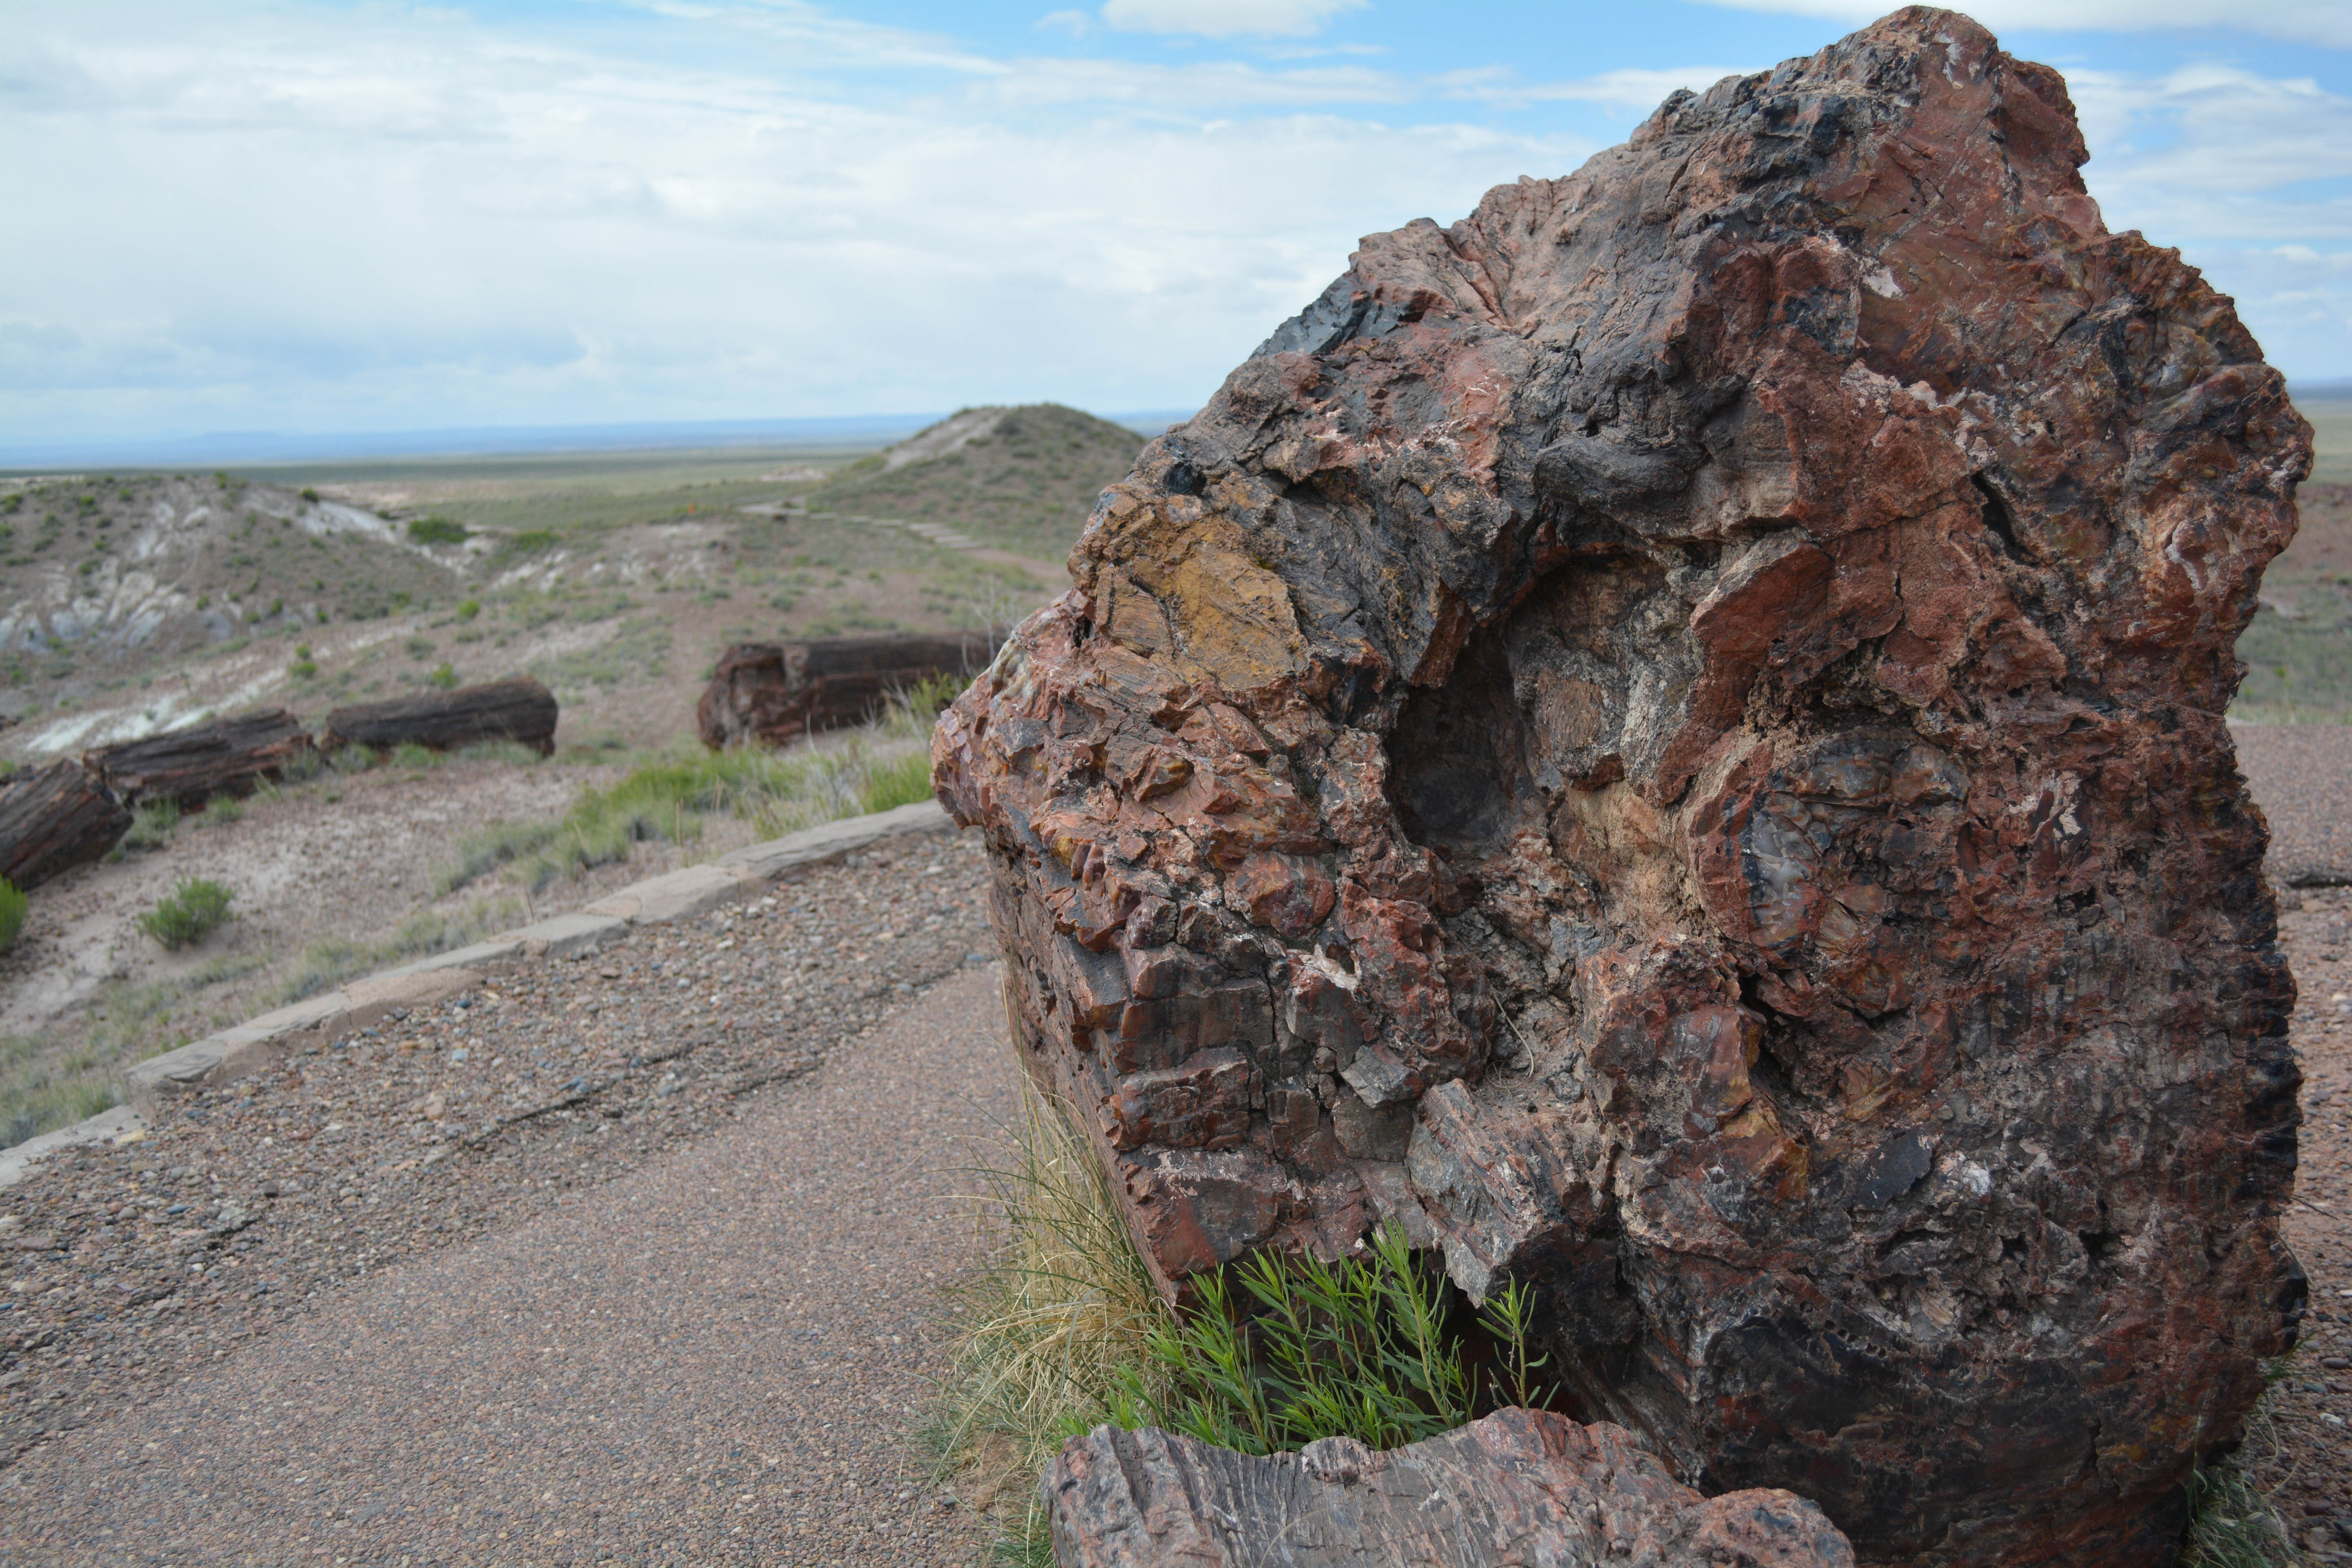
rock, mountain, trail, formation, cliff, arch, terrain, material, ridge, summit, geology, outcrop, badlands, boulder, marccooper, painteddesert, petrifiedforest, route66, holbrook, arizonalandscape, monolith, bedrock